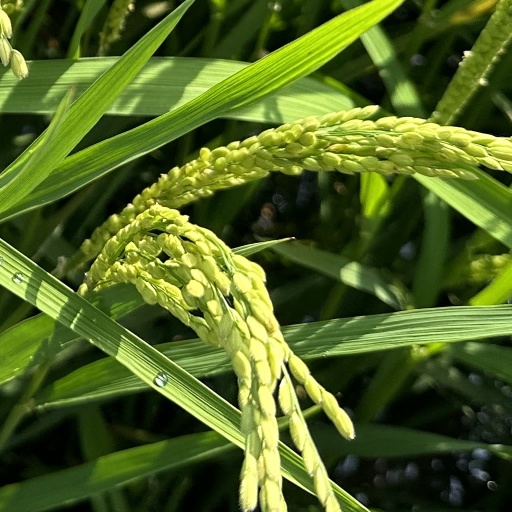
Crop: rice